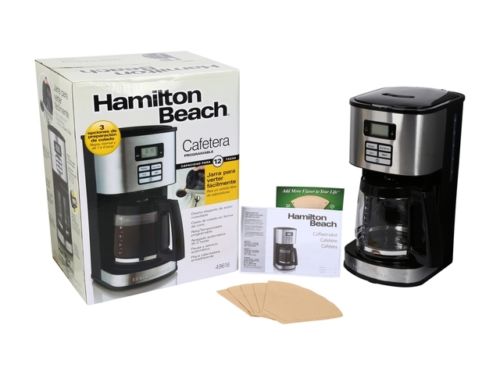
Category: coffee maker